Describe the emotion expressed in this image:  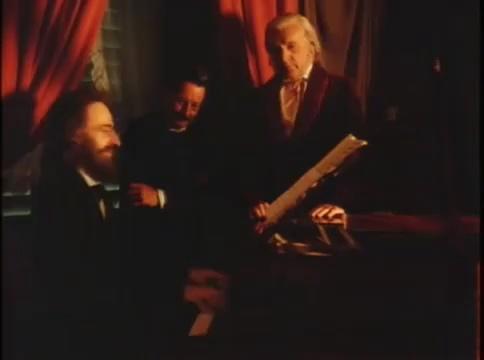
This person displays Fear, valence and arousal with low intensity.